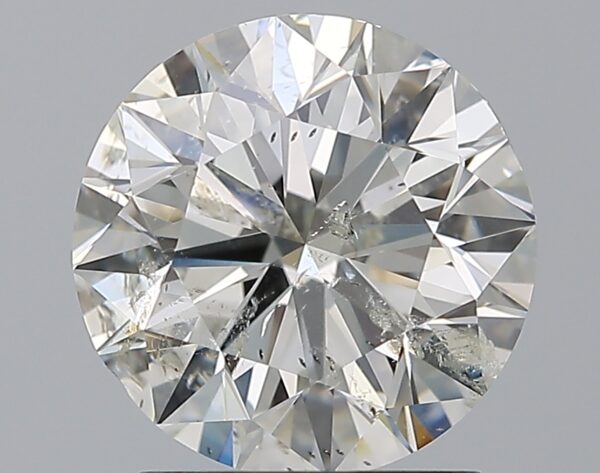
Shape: round
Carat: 2
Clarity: SI2
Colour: H
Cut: EX
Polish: EX
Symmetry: EX
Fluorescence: N
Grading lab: IGI
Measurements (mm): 7.95 x 7.91 x 5.02